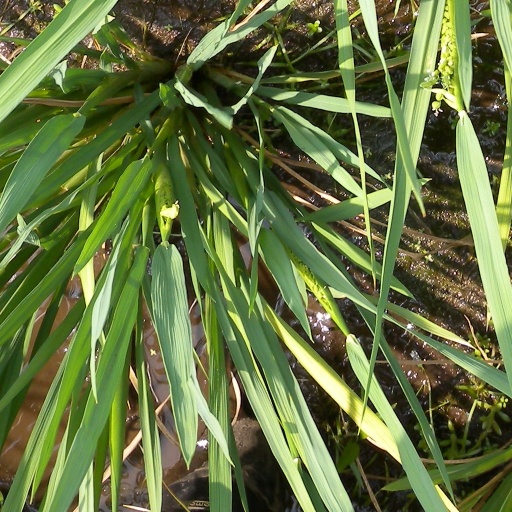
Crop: rice